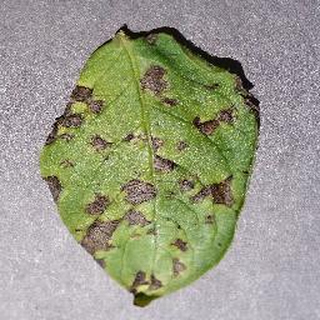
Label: potato_early_blight